Sujebi

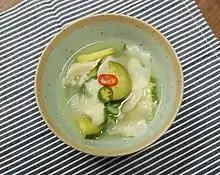

Sujebi (South Korean name), ttŭdŏguk (North Korean name), or hand-pulled dough soup, or Korean-style pasta soup, is a Korean traditional soup consisting of dough flakes roughly torn by hand, with various vegetables. The flavor and recipe resemble "kalguksu", except that the latter is made with noodles rather than wheat flakes. It is commonly considered a dish to consume on rainy days, along with "bindaetteok".